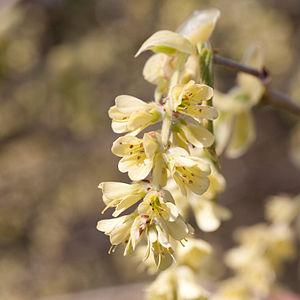
Fleur de Corylopsis glabrescens - Jardin botanique de Strasbourg - France
Corylopsis glabrescens est un petit arbuste de la famille des Hamamelidacées, originaire du Japon et de Corée.